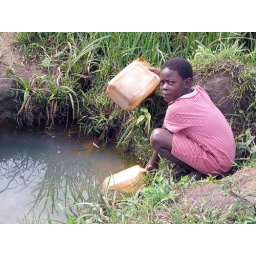
A young girl gets water for her house in Ndejje Village, Uganda